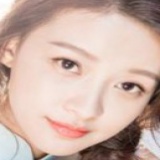
diễn viên Tôn Di